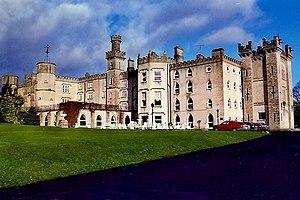
Kingscourt, historiquement connu sous le nom Dunaree est une ville du comté de Cavan, en République d'Irlande.